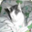
Label: cat